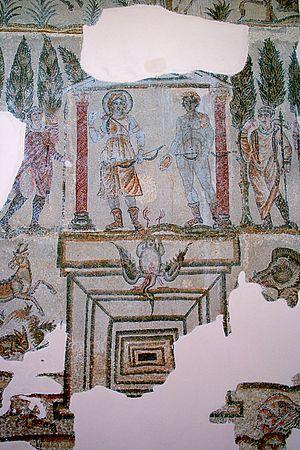
Chasse à la grue
Le musée national du Bardo est un musée de Tunis, capitale de la Tunisie, situé dans la banlieue du Bardo.